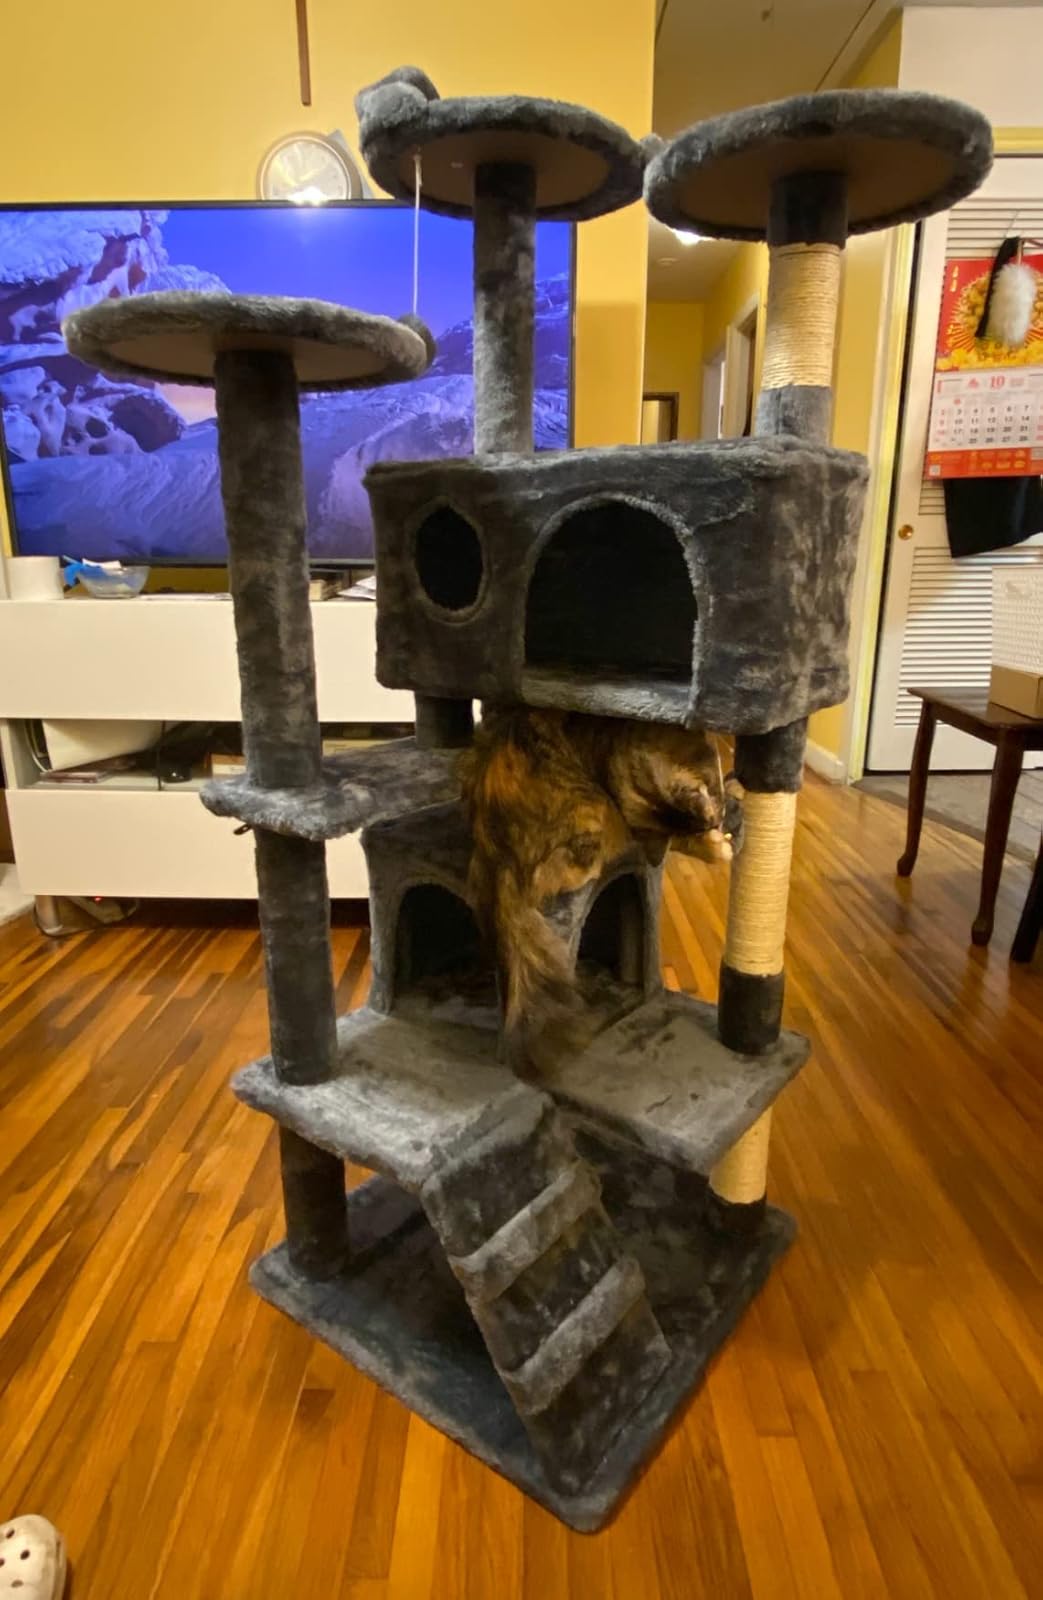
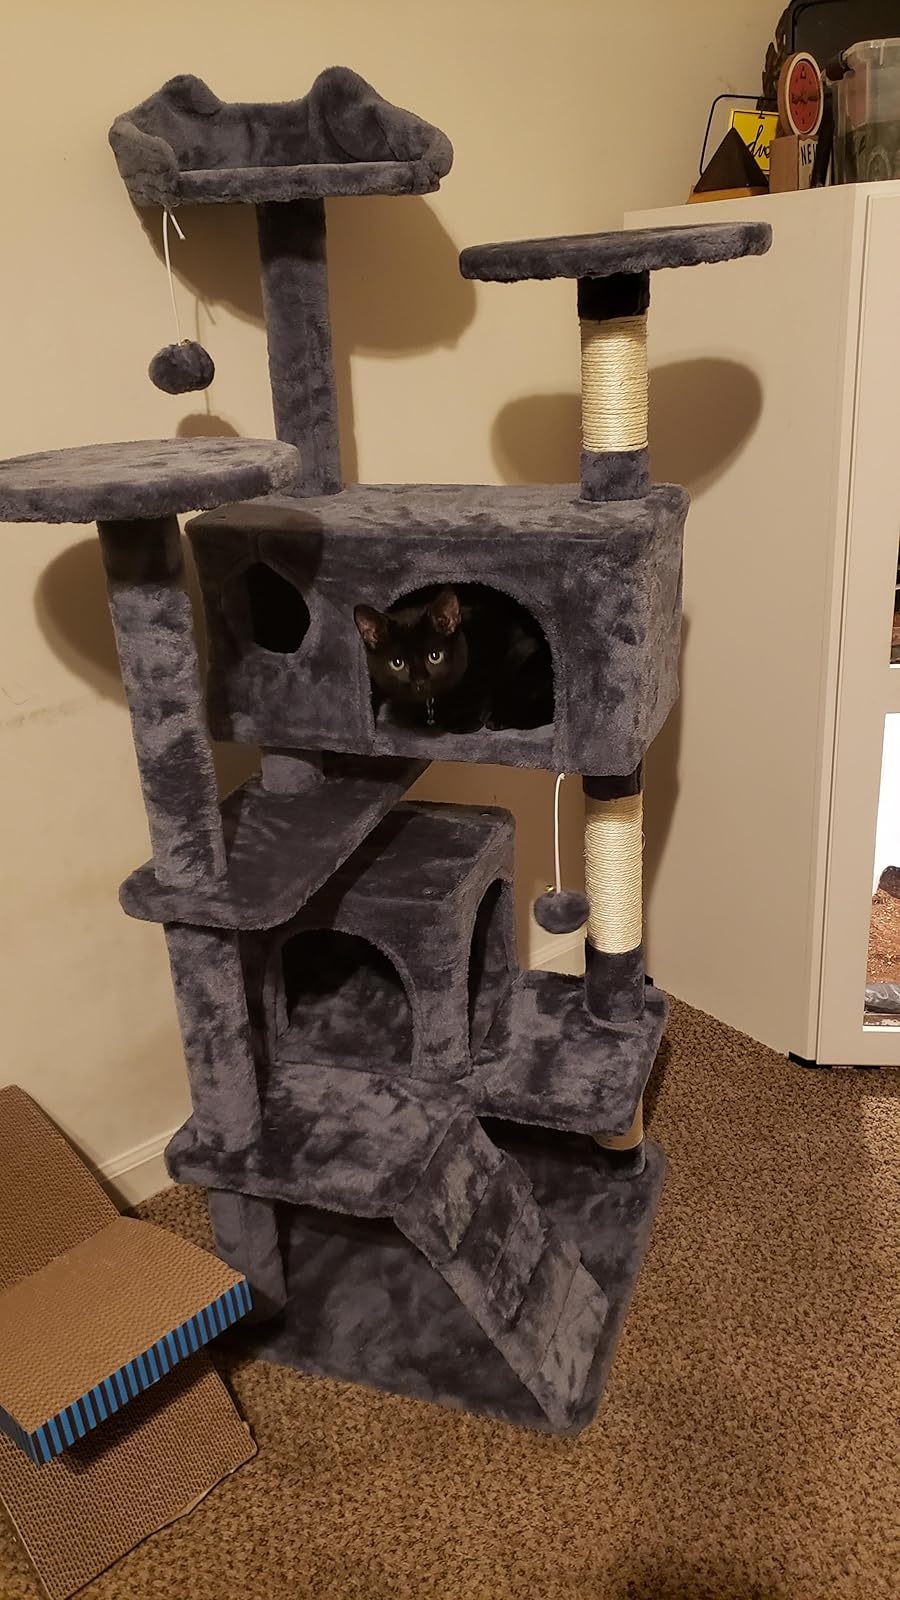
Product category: items_cat tree
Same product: yes